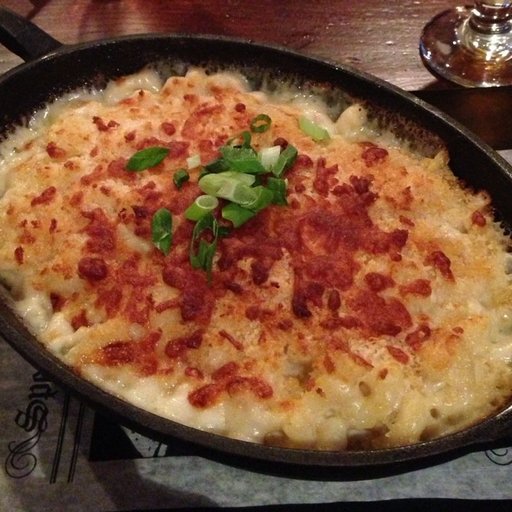
Label: macaroni_and_cheese